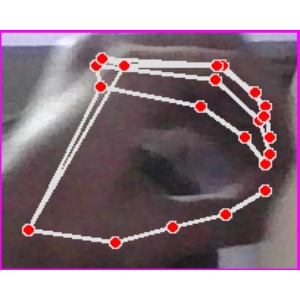
अक्षर: ठ